Longwick

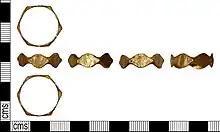
A Roman gold finger ring, dated to CE and found in Longwick-cum-Ilmer in 2019

The toponym is from the Old English for "long farm".